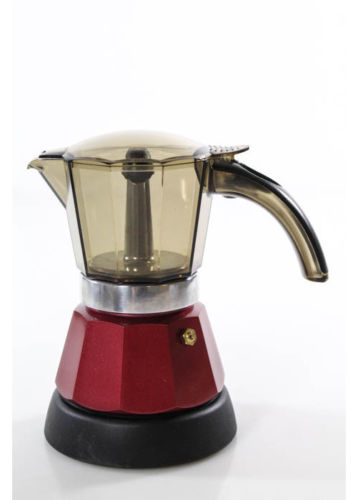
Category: coffee maker